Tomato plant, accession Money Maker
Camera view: horizontal (90 deg, fisheye); turntable rotation: 0 degrees
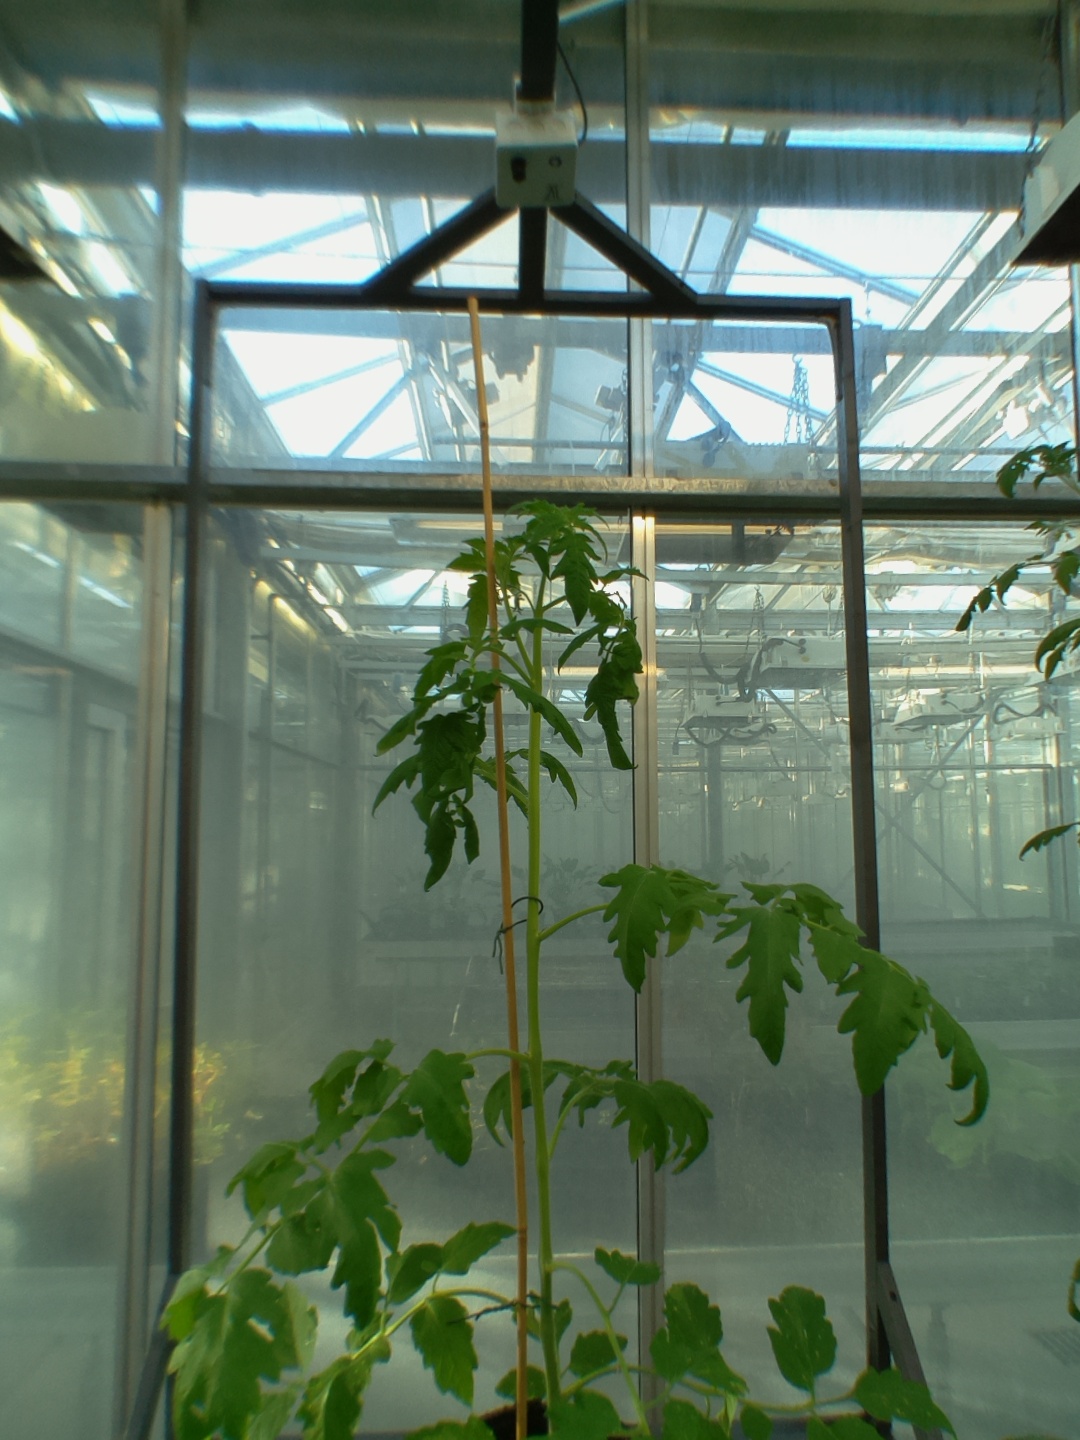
BBCH growth stage 51: First inflorence visible, visible closed flower bud